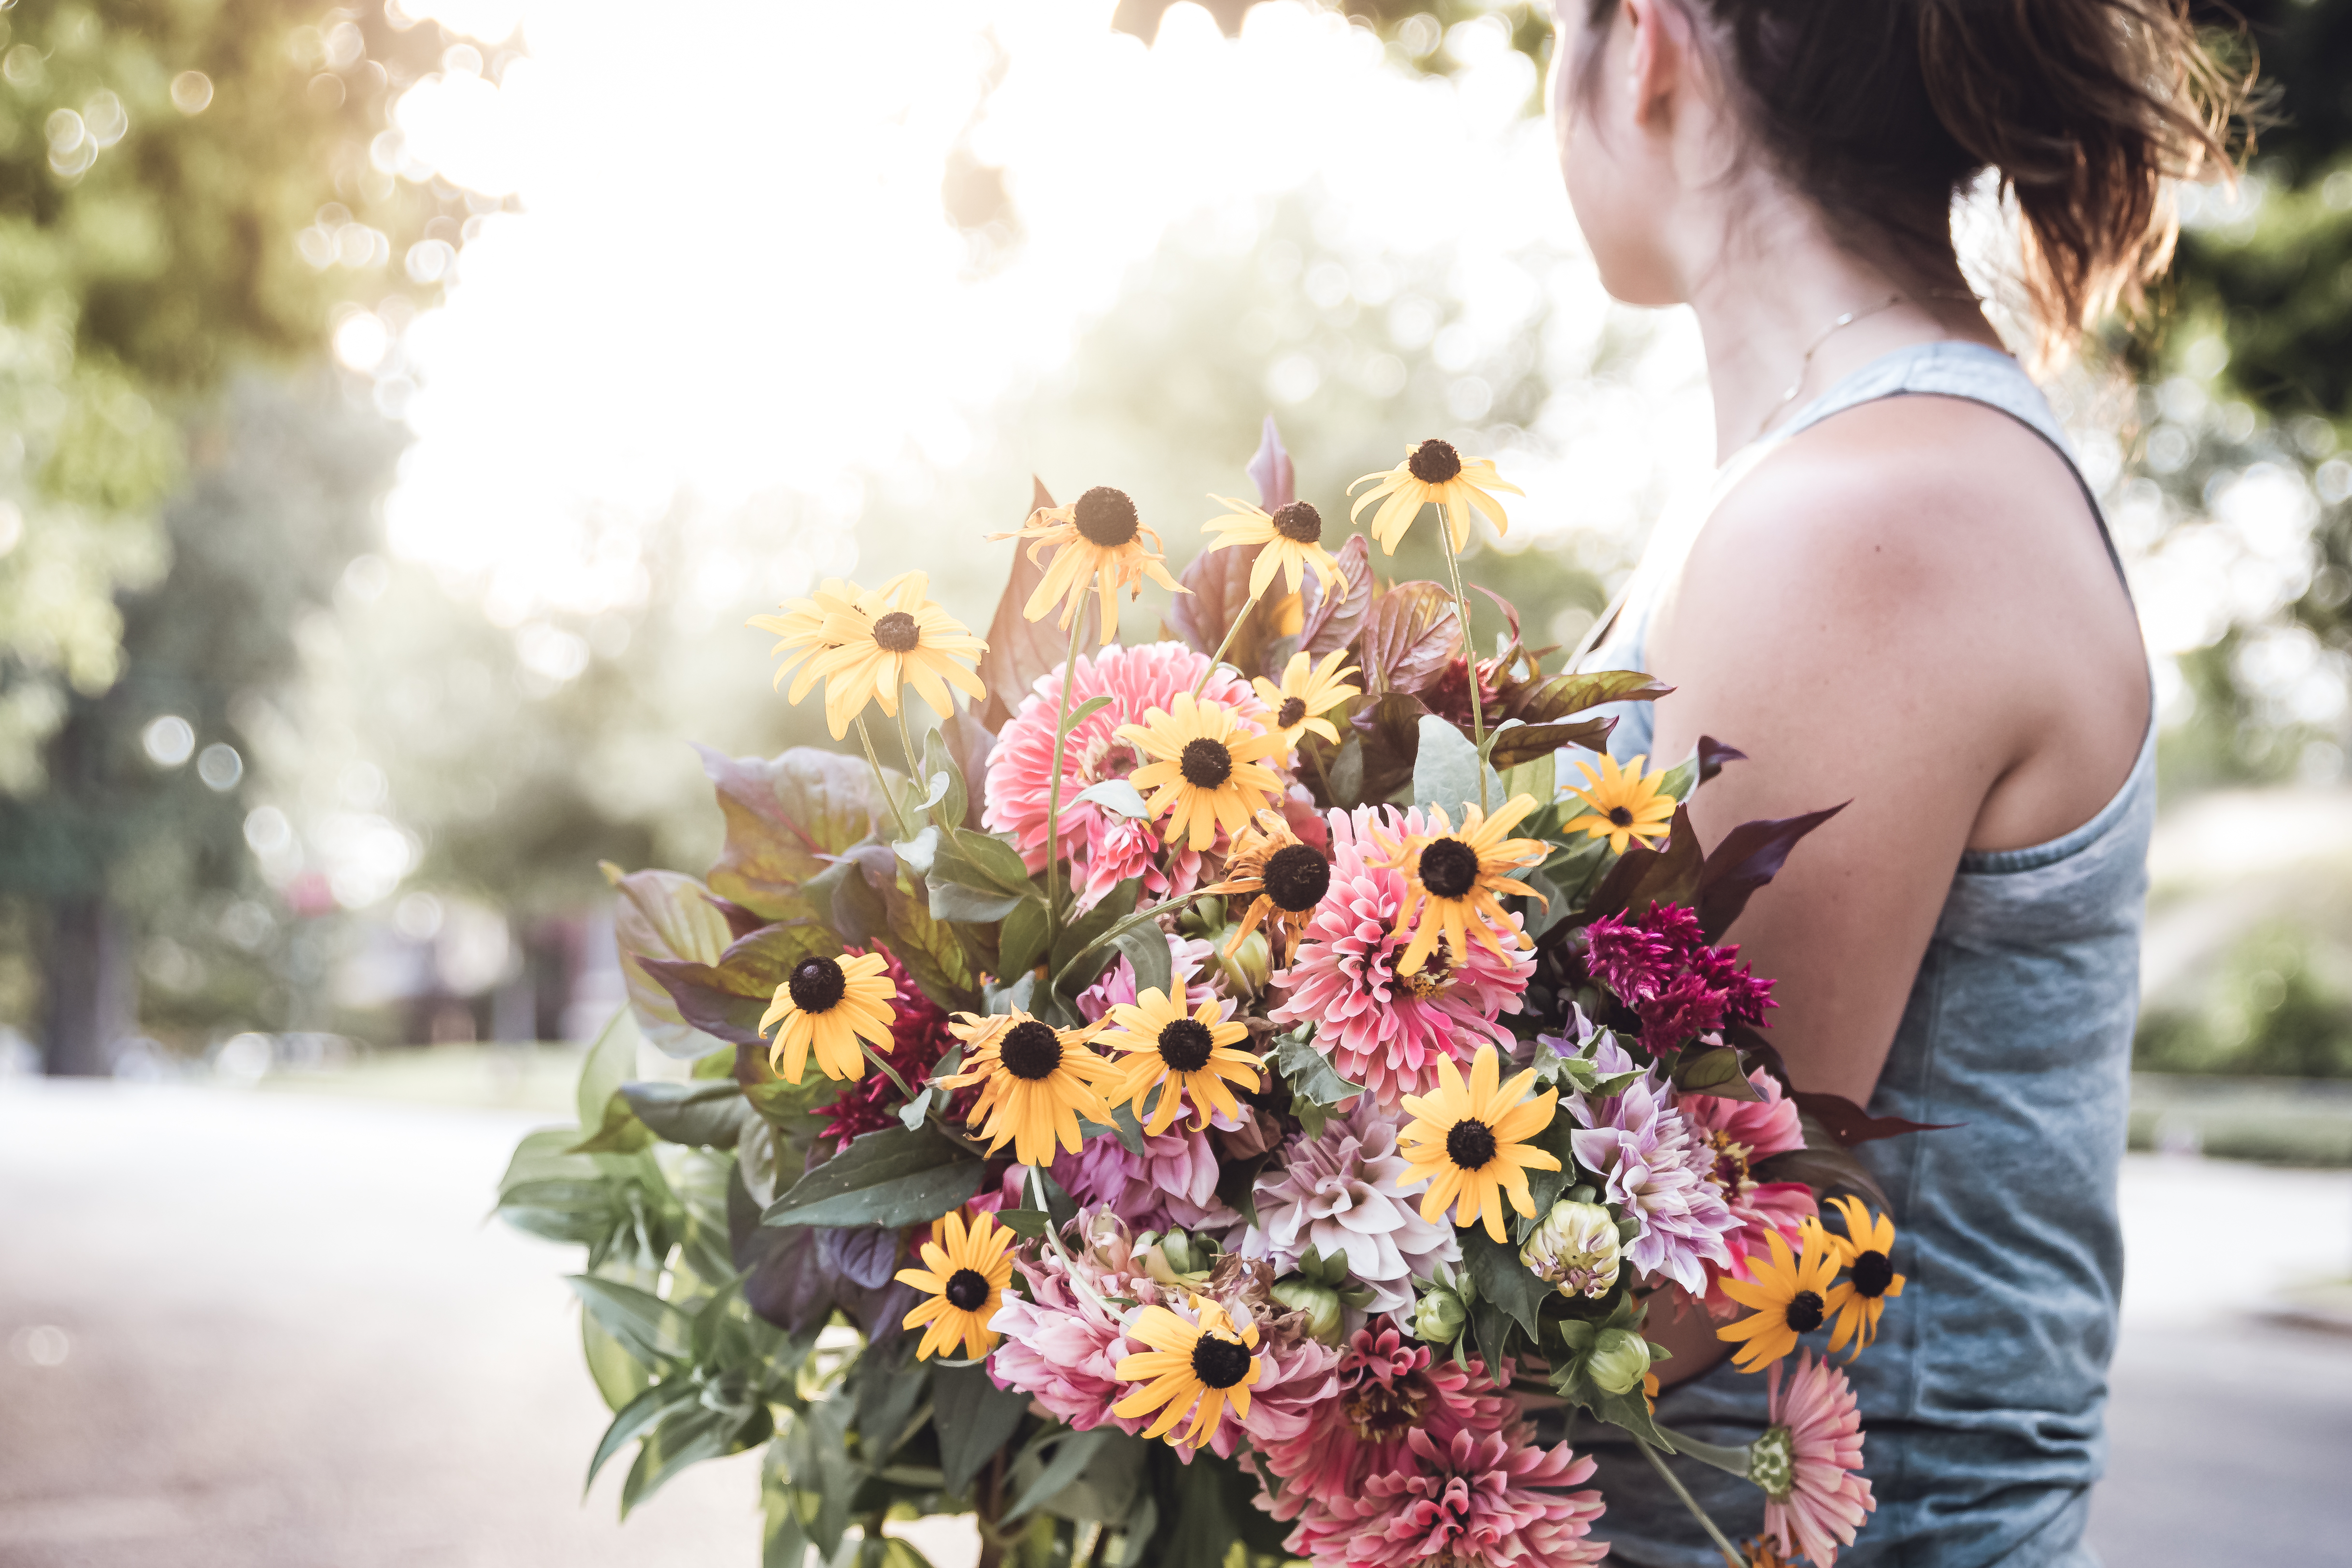
flower, bouquet, flower arranging, floristry, floral design, cut flowers, plant, yellow, petal, gerbera, spring, sunflower, wildflower, flowering plant, artwork, art, photography, dress, annual plant, artificial flower